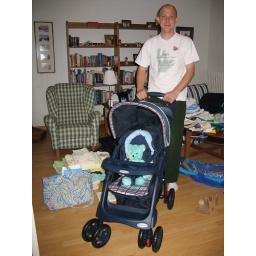
Adam tries out the stroller (with Mr. green bear putting in another shift as model.)